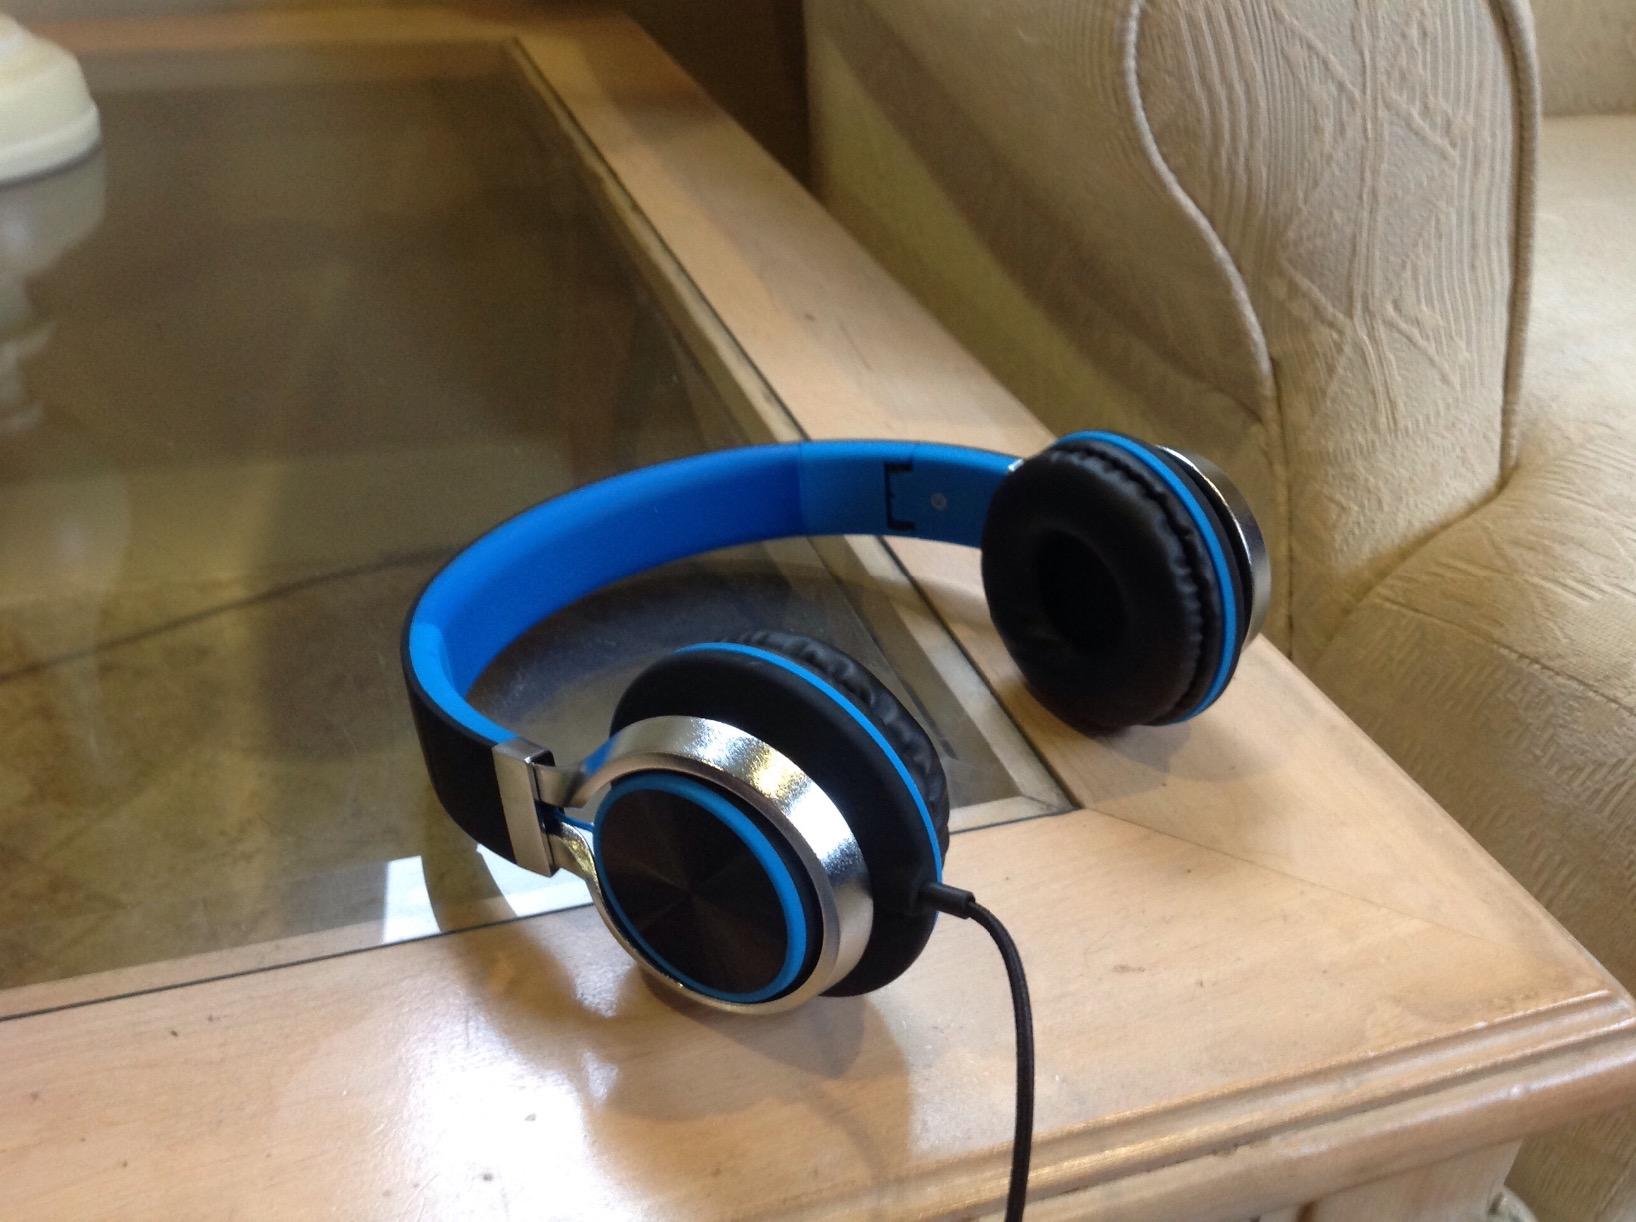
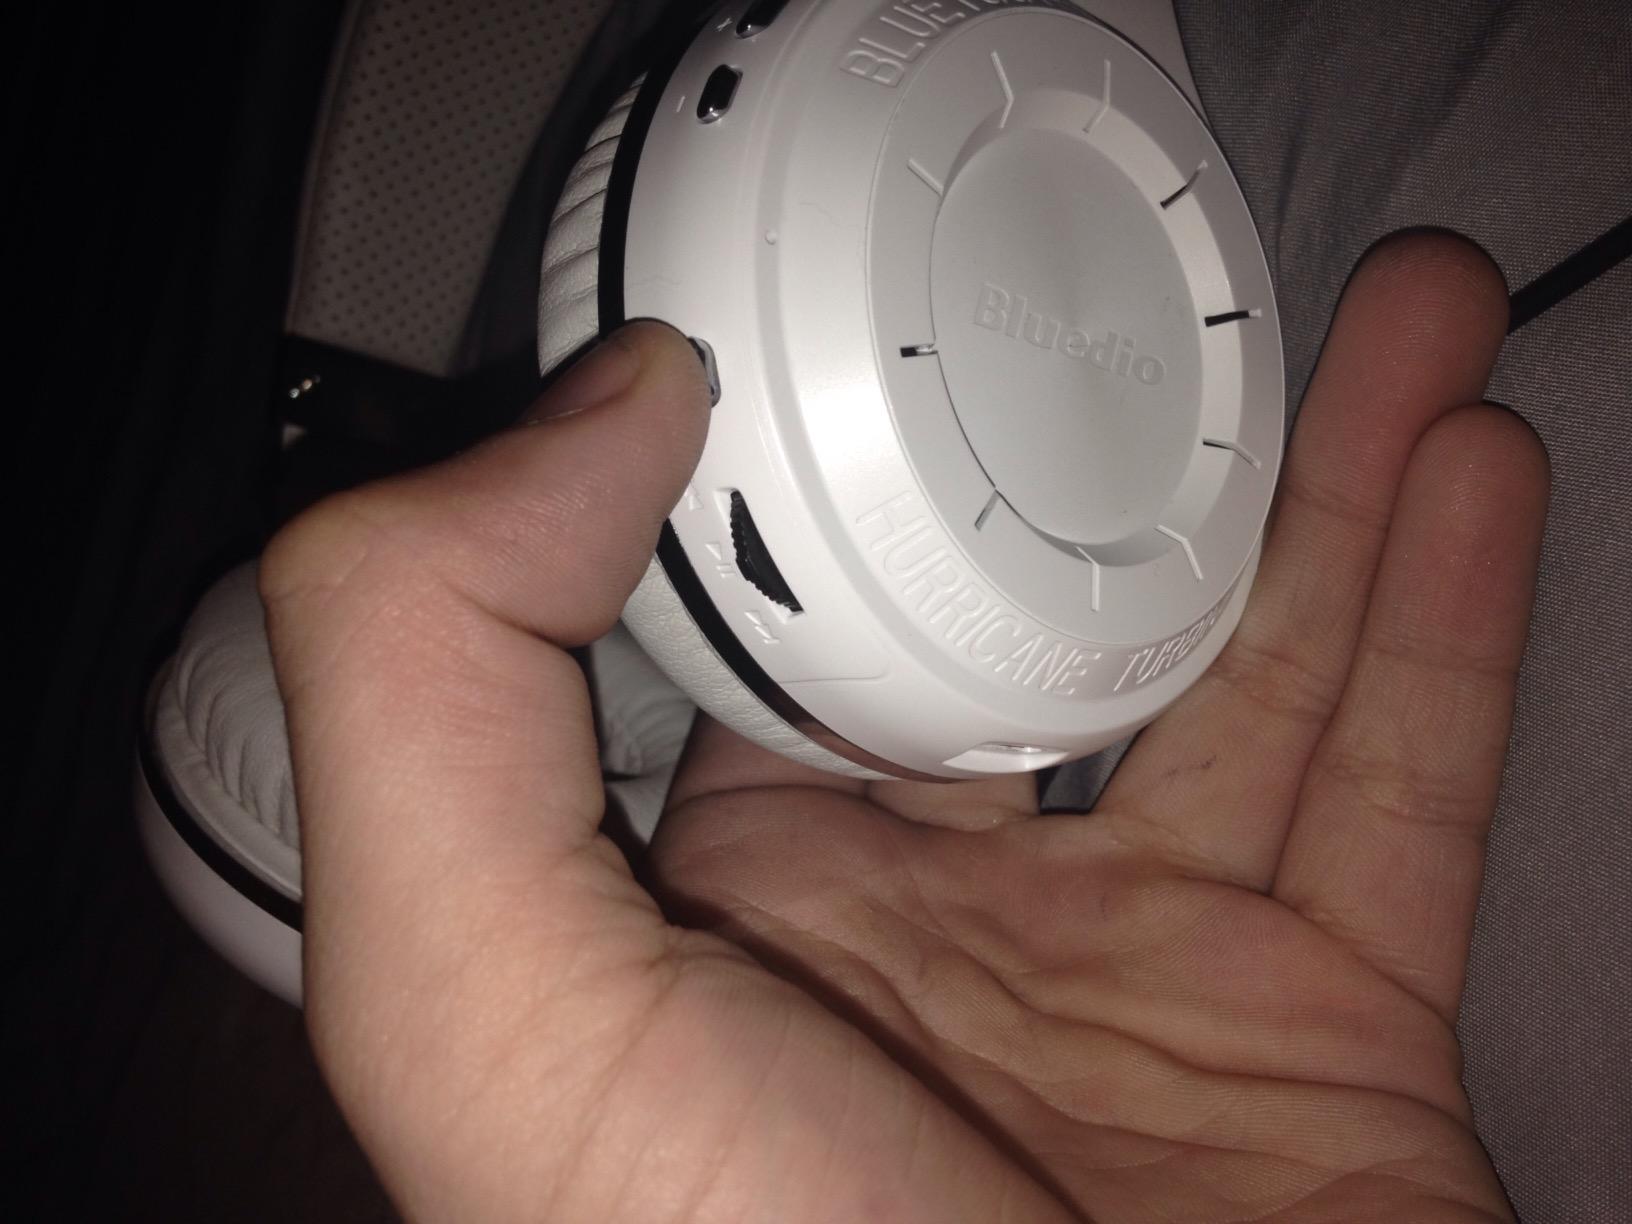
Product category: headphones
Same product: no